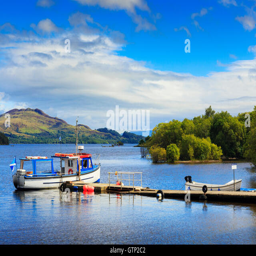
small ferry at a pier